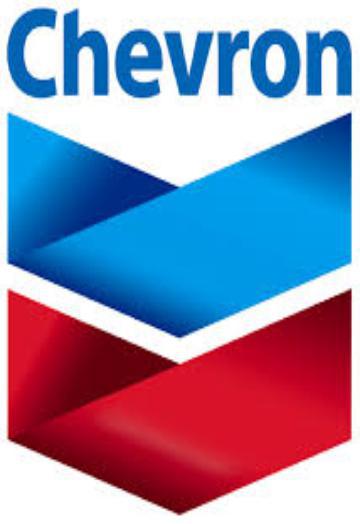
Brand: Chevron
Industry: Transportation